Yaguarasaurus

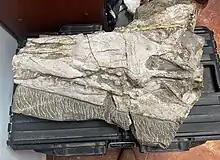
Holotype skull of "Y. regiomontanus" at the Museo del Desierto, Saltillo, Coahuila

The remains were found in a limestone bed (Upper Turonian) of the La Frontera Formation, member of the Villeta Group, near Yaguará, Huila, in a site called Cueva Rica. Its name means "Yaguará lizard of Colombia".